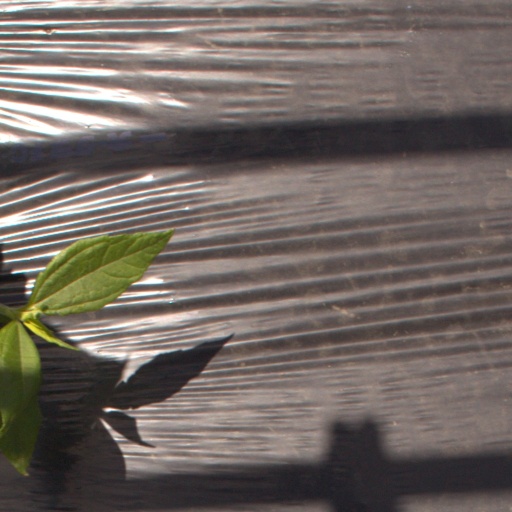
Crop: Jerusalem artichoke